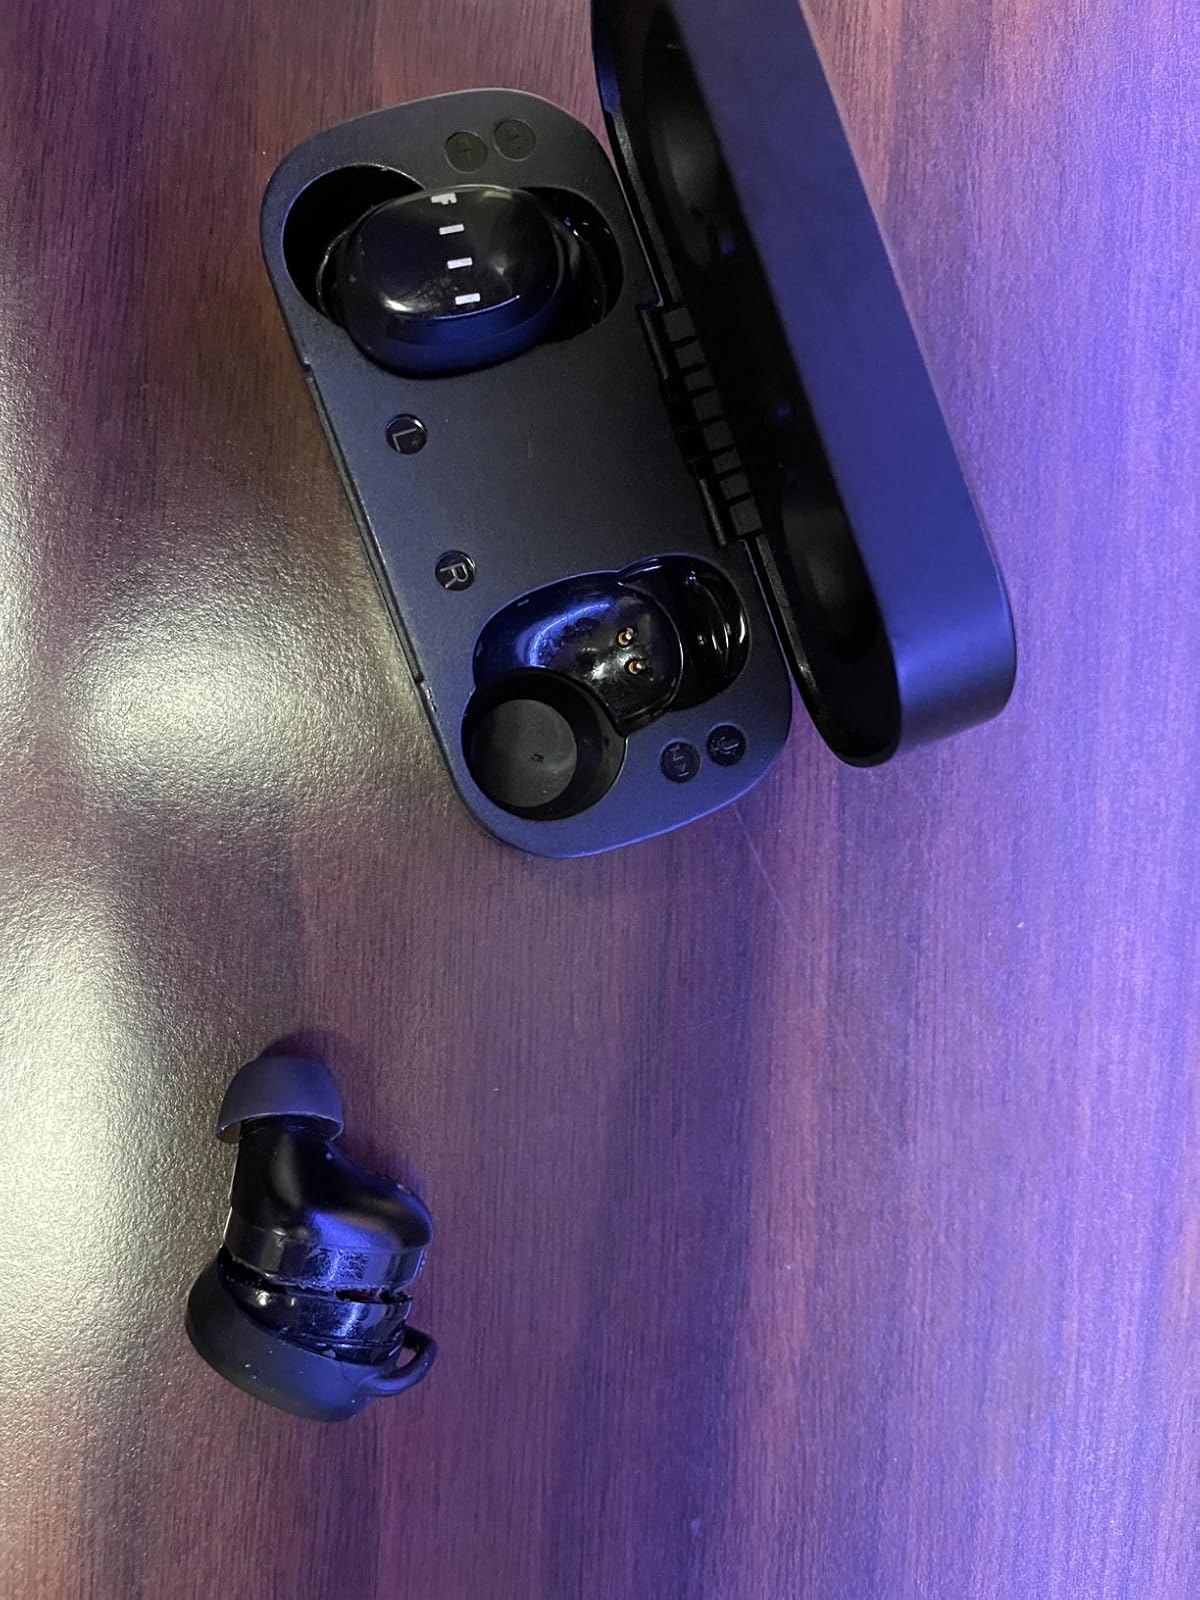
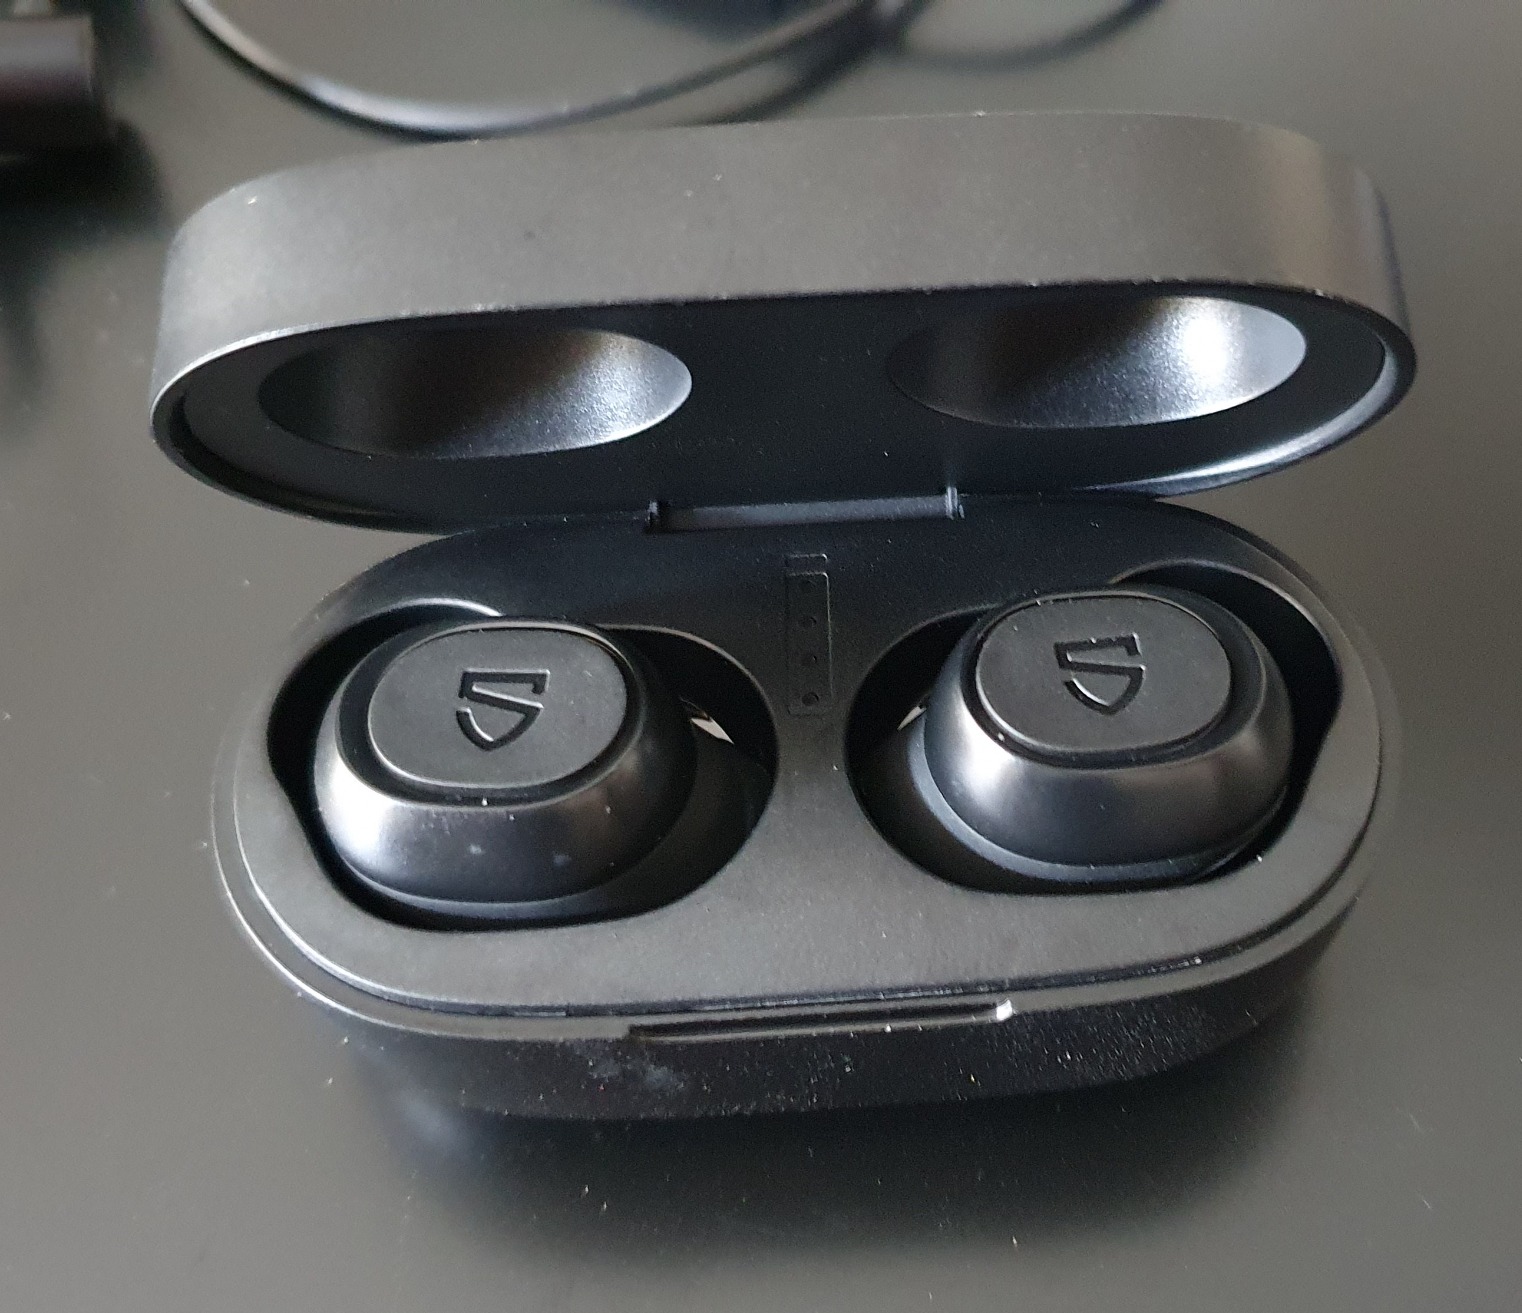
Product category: earbuds
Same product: no